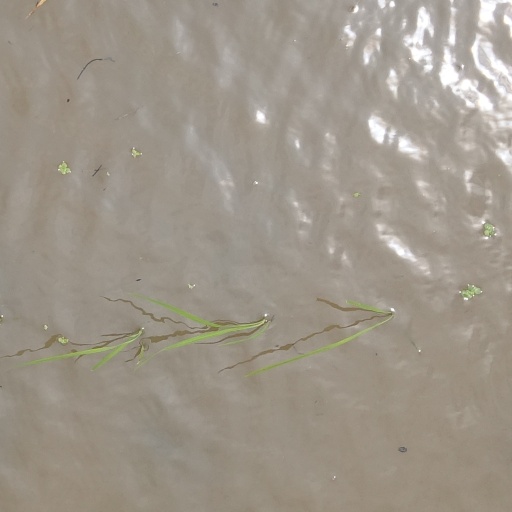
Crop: rice